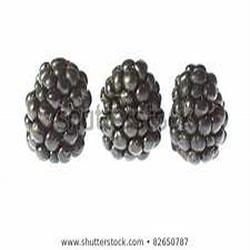
Label: Blackberry